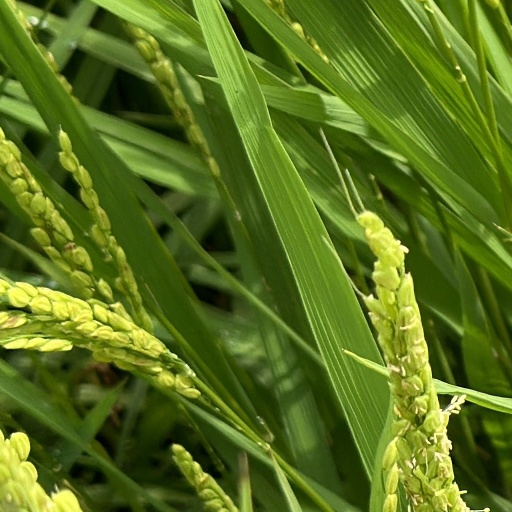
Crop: rice